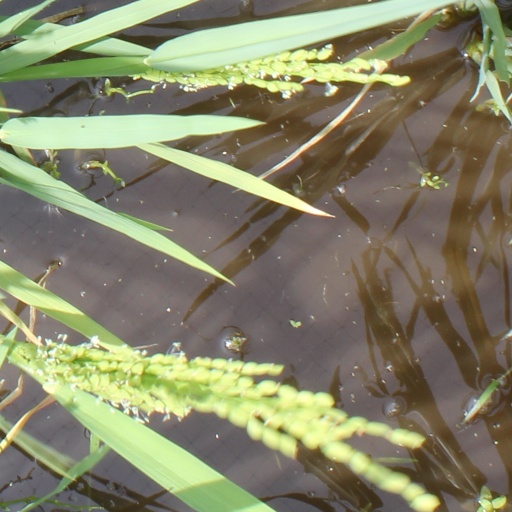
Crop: rice